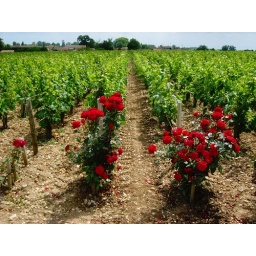
Many of the vineyards in Pauillac plant rose bushes at the end of the rows!